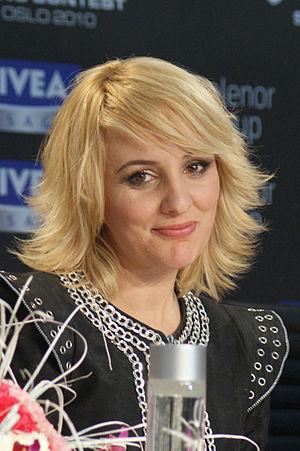
Juliana Pasha est une chanteuse albanaise née à Tirana le 20 mai 1980.